Ward Blanton

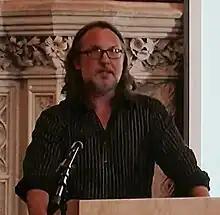

Ward Blanton is an American scholar. He is known for his research on biblical studies and philosophy of religion.